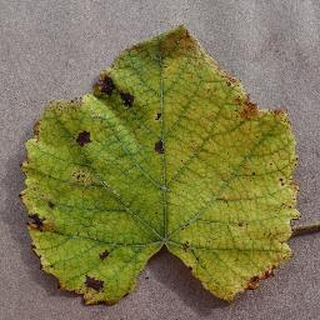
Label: grape_leaf_blight